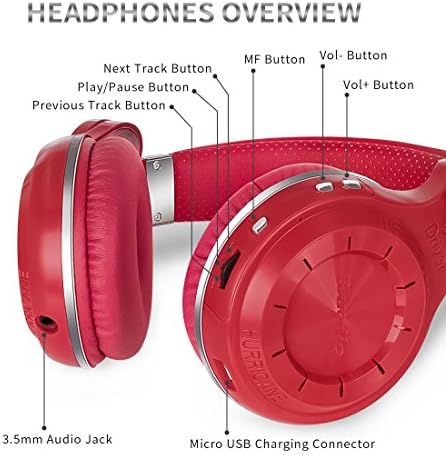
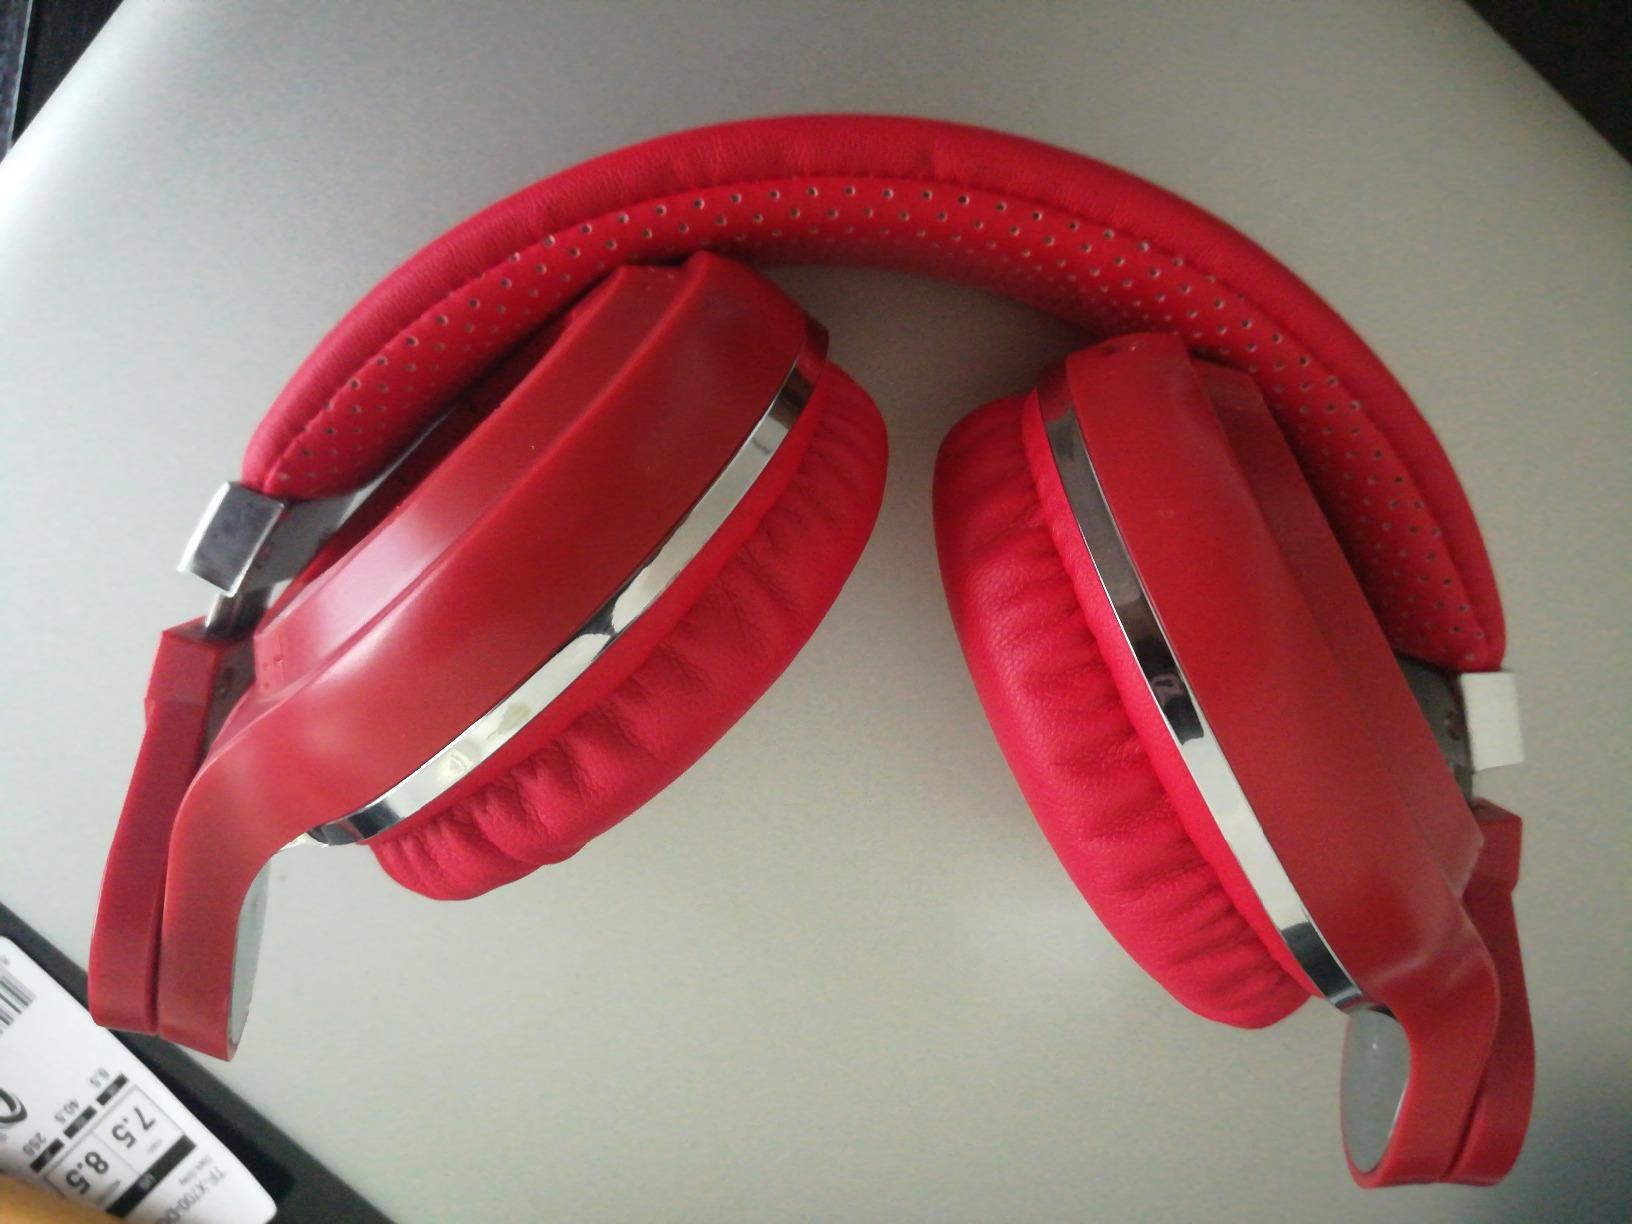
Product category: headphones
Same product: yes